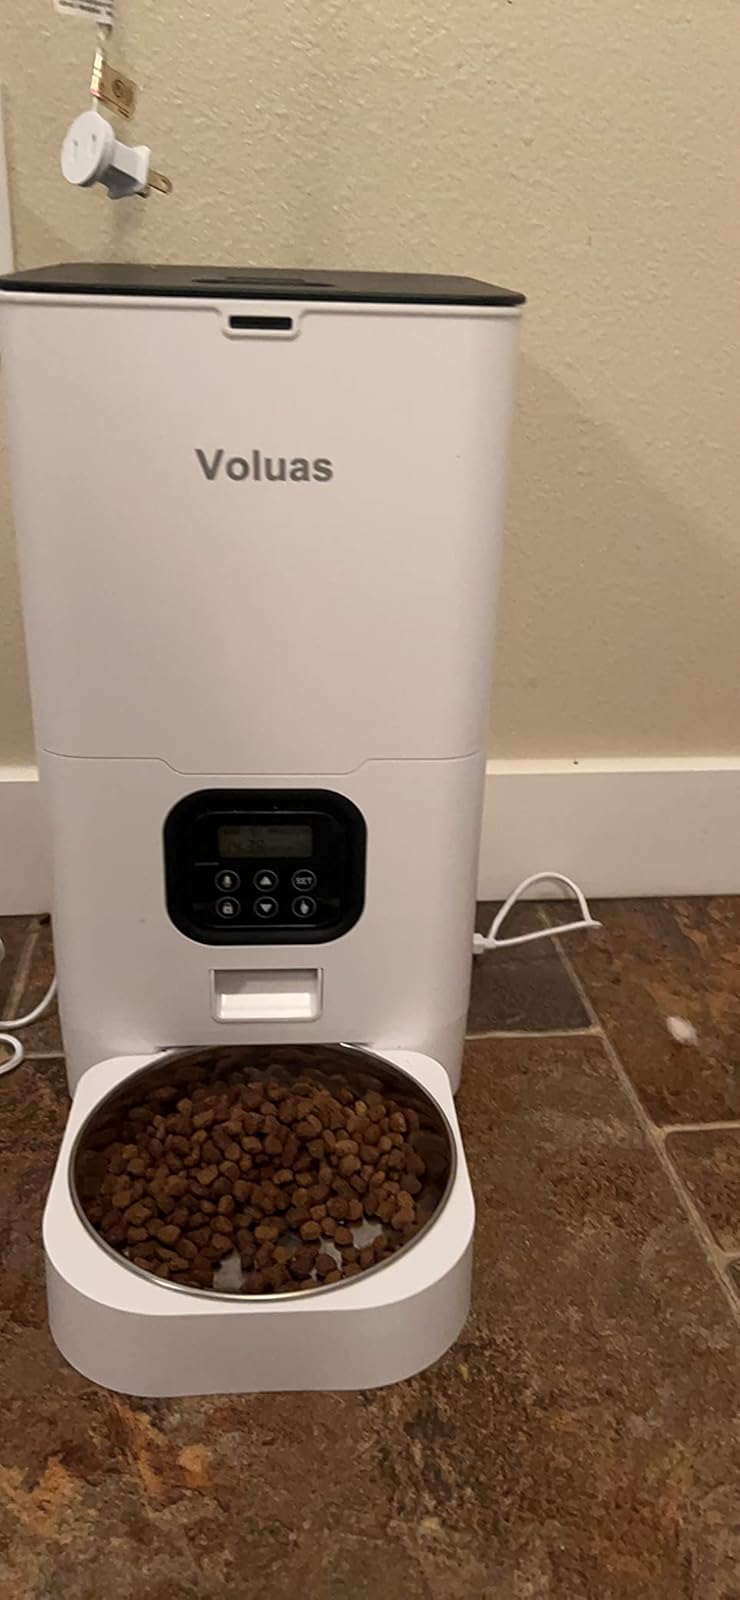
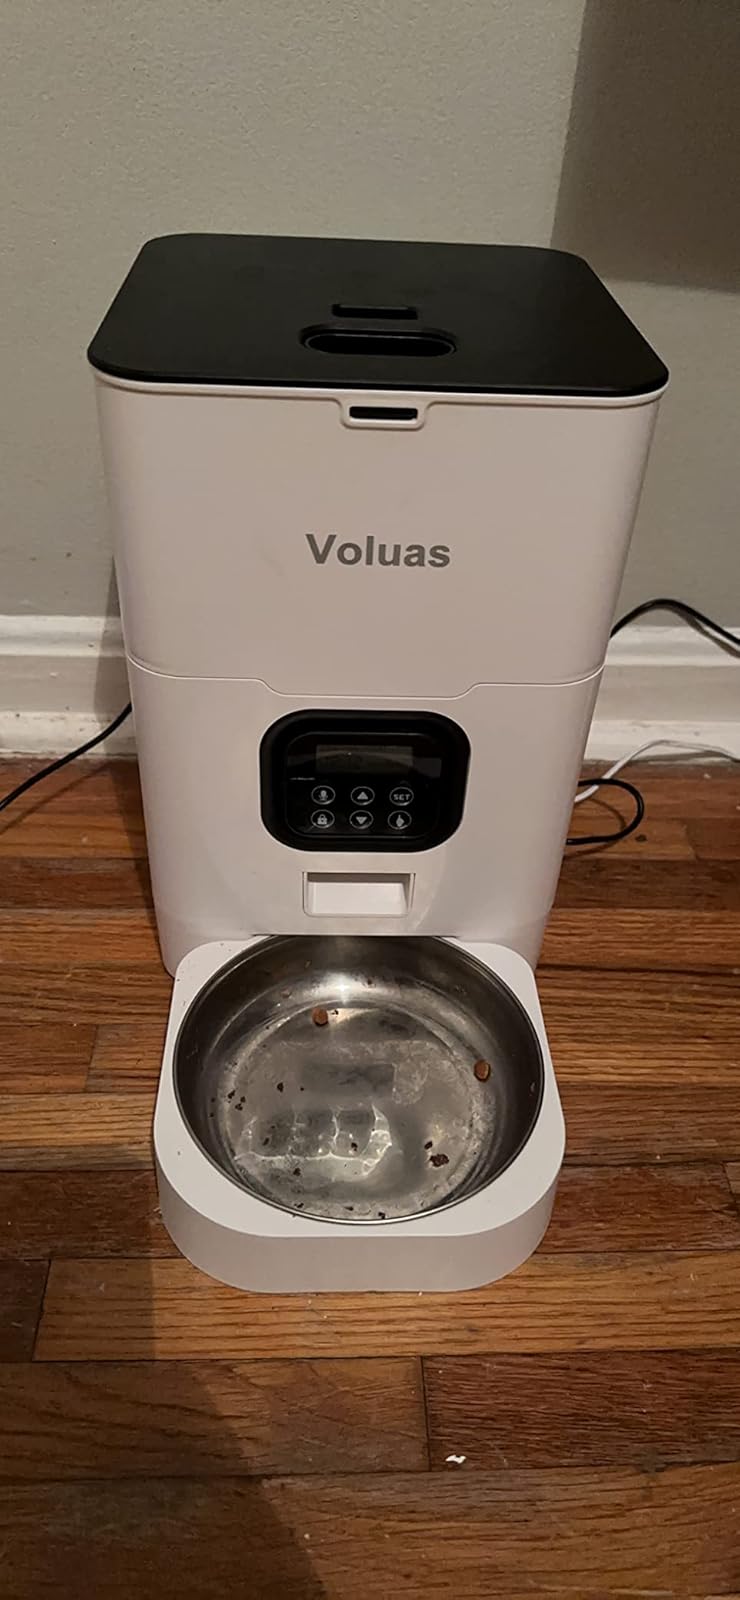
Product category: items_feeder
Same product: yes